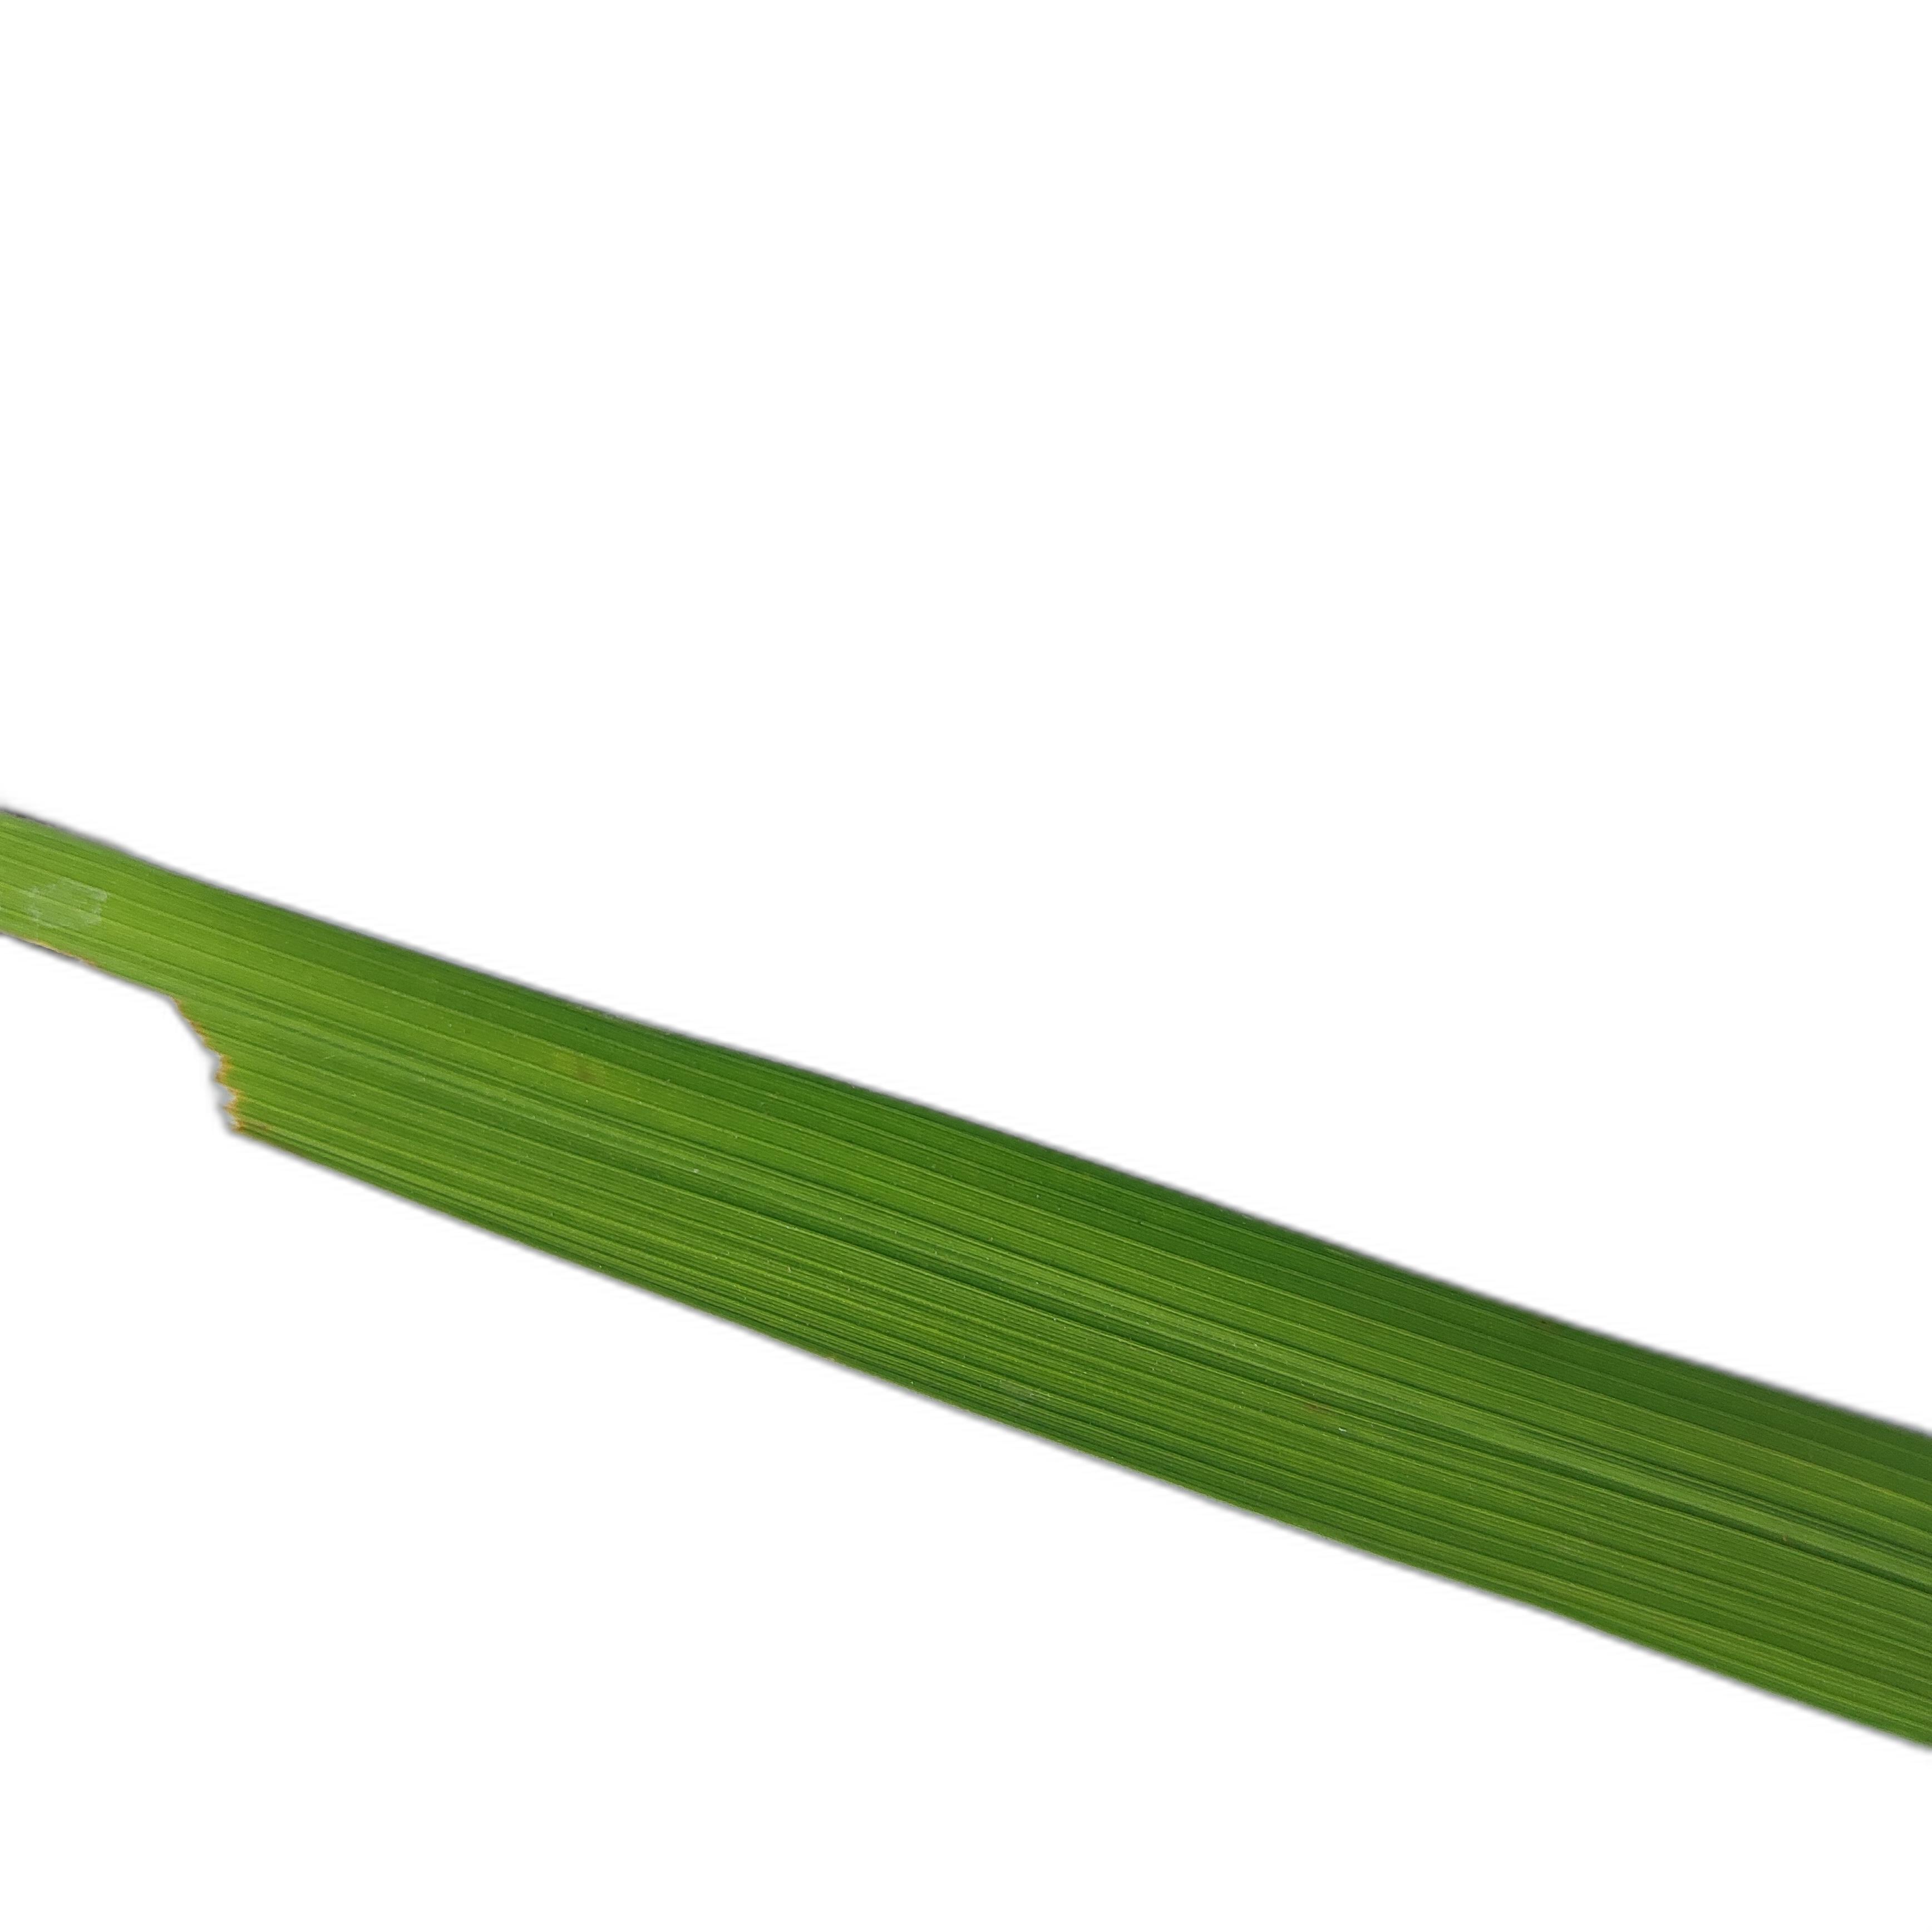
Label: Insect